Fly Angola

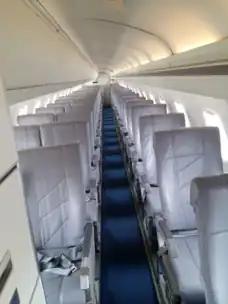

As of June 2020, the airline only owns one Embraer EMB-145 LR registered D2-FDF filled with 50 standard economy class in a 1-2 configuration, with a second one planned to be ordered once the airline has secured its own Air Operator's Certificate. It is said that the motive behind the single-aircraft order is as a "trial." The airline was planning in late 2019 to buy a 30-seat Embraer EMB-120. The airline's services are performed by a local partner, Angolan airline AeroJet, which owns Fly Angola's AOC.